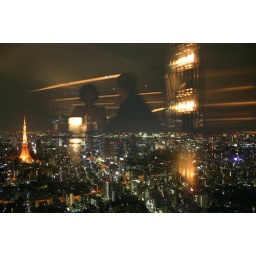
Tokyo from Roppongi Hills Club on 51st Floor - me and a friend reflected in glass windows having dinner